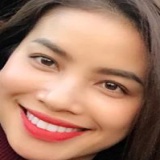
hoa hậu Phạm Hương